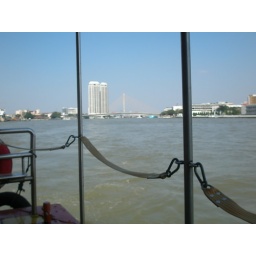
rama viii bridge in the back ground